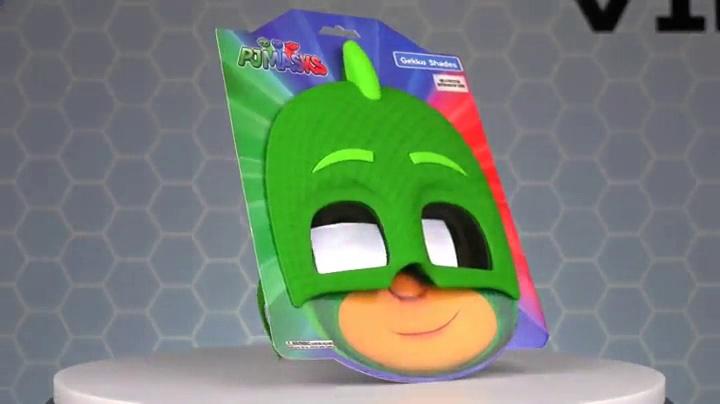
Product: Sunstaches Star Trek The Klingon Sunglasses, Party Favors, UV400
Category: Toys & Games | Dress Up & Pretend Play | Masks
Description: Great Condition.
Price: $14.94
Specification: ProductDimensions:6x7x1inches|ItemWeight:3.2ounces|ShippingWeight:4.8ounces(Viewshippingratesandpolicies)|ASIN:B01I130264|Californiaresidents:ClickhereforProposition65warning|Itemmodelnumber:Star_Trek|Manufacturerrecommendedage:8yearsandup